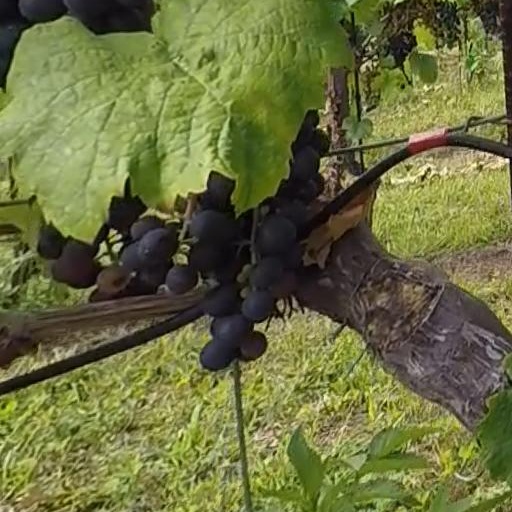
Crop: grape